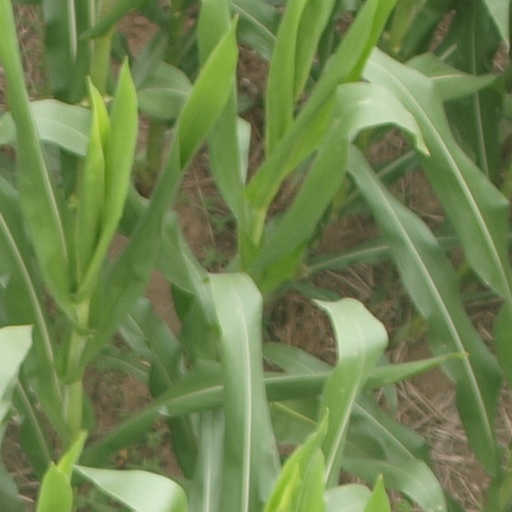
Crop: maize; corn